Hurricane Earl (1998)

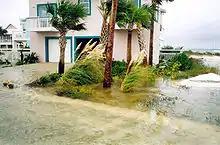
Flooding in Navarre Beach, Florida

Upon making landfall in Florida early on September 3, Earl produced a storm surge up to in the Big Bend, inundating coastal communities. Torrential rains, peaking at around Panama City, fell throughout the Florida Panhandle. Significant beach erosion was recorded in Walton County, Carrabelle Beach and Alligator Point. The most extensive damage occurred in Bay County where 1,112 structures damaged by flooding and three were destroyed. In Panama City, upwards of of water flooded homes. An estimated 7,100 residents in Bay County lost power during the storm. Florida officials temporarily shut down numerous major roadways, including State Road 77 due to high water. Portions of two roads in coastal Liberty County were destroyed due to beach erosion. In Gulf County, 300 homes were damaged by high winds and floodwaters. An estimated 8,700 people lost power in the county during the storm. At Port St. Joe, Earl's storm surge inundated 14 businesses and caused a water main break in the Lighthouse Utilities facility. In Franklin County, storm surge damaged 136 homes and 15 businesses and led to a temporary closure of the St. George Causeway. A lighthouse on St. George Island was also destroyed by the storm.